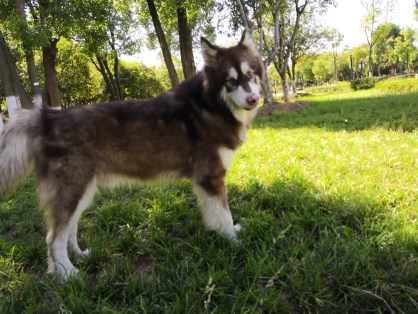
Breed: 1324-n000004-malamute